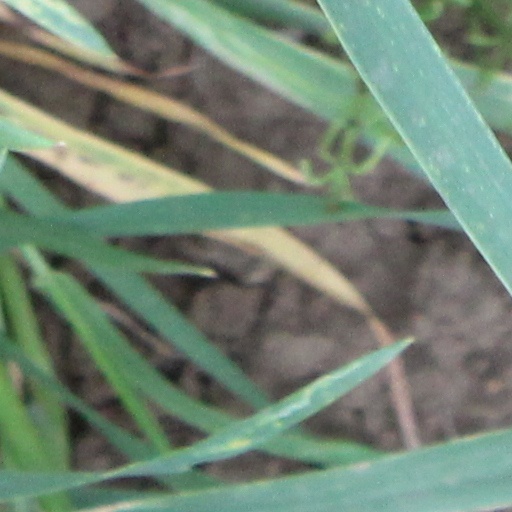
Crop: wheat